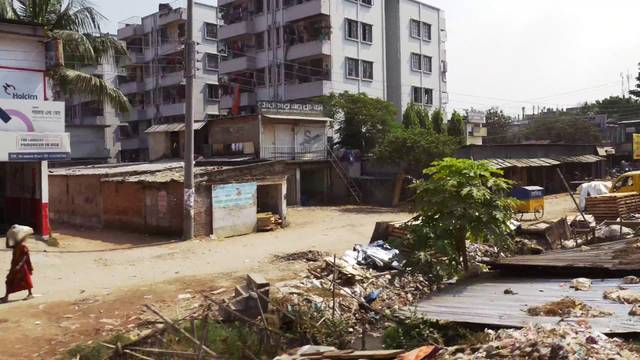
Region: Bangladesh
Coordinates: 23.958, 90.415